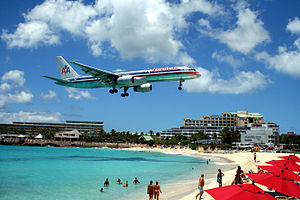
Saint Martin / Karakteristika og turistinformation
En Boeing 757 fra American Airlines lander på Prinsesse Juliana Lufthavn
Saint Martin er en tropisk ø i det nordøstlige Caribien, som er delt mellem Kongeriget Nederlandene og Frankrig. Øen er på 88 km², hvilket er det mindste landareal i verden, som er delt mellem to nationer. Den franske del i nord hedder Saint-Martin, og er et fransk oversøisk kollektivitet. Den største by er Marigot. Den franske del er en del af EU. Den nederlandske del i syd hedder Sint Maarten og dens største by er Philipsburg. Sint Maarten er siden 10. oktober 2010 en selvstændig stat inden for Kongeriget Nederlandene.